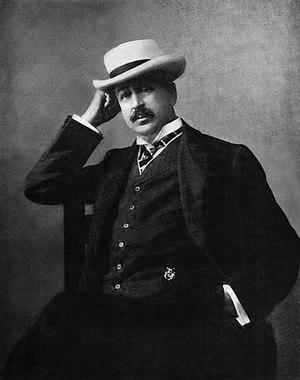
King Camp Gillette, né le 5 janvier 1855 à Fond du Lac et mort le 9 juillet 1932 à Los Angeles, est un ingénieur et homme d’affaires américain, fondateur de la Gillette Company.